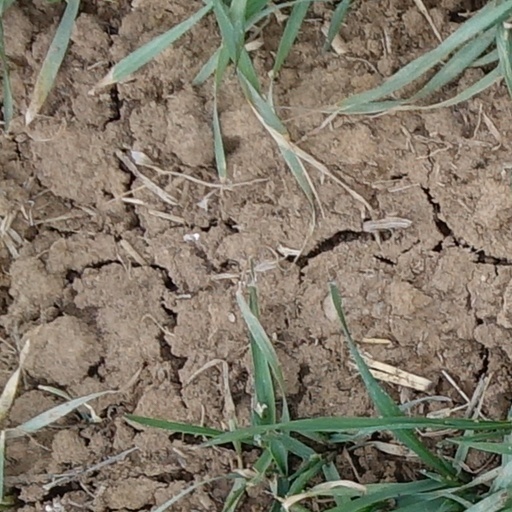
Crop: wheat